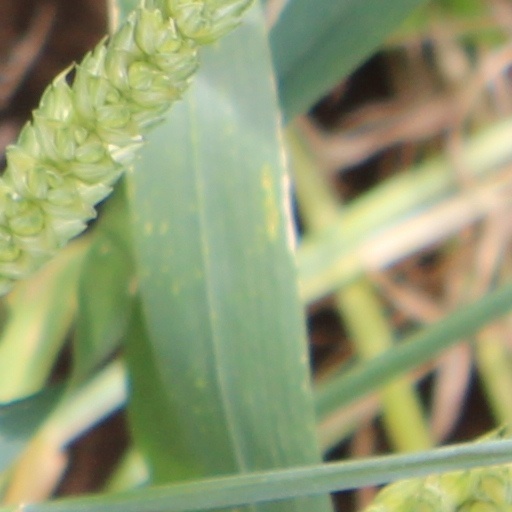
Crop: wheat